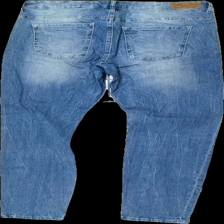
View: back
Type: Jeans
Category: Ladies
Brand: Lindex
Colors: Blue
Material: 100% cotton
Cut: Regular
Season: All
Trend: Denim
Damage location: middle center
Damage 2 location: middle right
Damage 3 location: bottom center
Price range: 50-100
Recommended usage: Reuse
Description: blå jeans